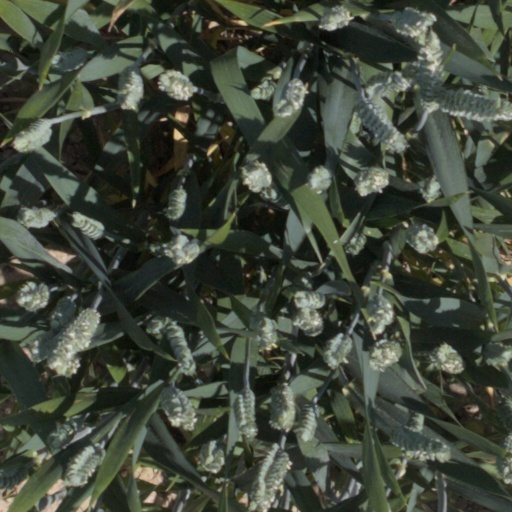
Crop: wheat